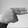
ASL letter: H